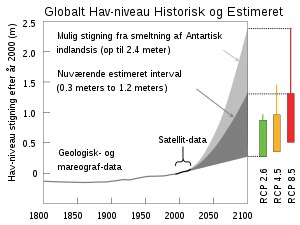
Global opvarmning / Observerede og forventede miljøeffekter
Fremskrivninger af det gennemsnitlige havniveau for flere IPCC-scenarier.
Den globale opvarmning er betegnelsen for ændringen i Jordens klima, der er sket i de sidste omkring 100 år på grund af stigningen i den gennemsnitlige temperatur samt de heraf følgende konsekvenser. Der er mange videnskabelige observationer der viser, at klimaet bestående af jordens atmosfære, lithosfæren, hydrosfæren og biosfæren bliver varmere. Mange af de observerede ændringer siden 1950’erne har ikke fortilfælde i tidligere temperaturmålinger, som går tilbage til midten af 1800-tallet eller i klimaproxy-data som går tusindvis af år tilbage.